Manhounds of Antares

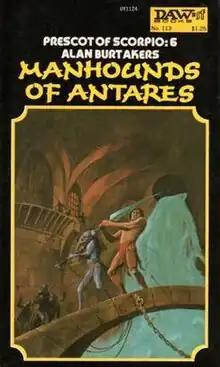
Cover of first edition

Manhounds of Antares is a science fiction novel by British writer Kenneth Bulmer, written under the pseudonym of Alan Burt Akers. It is the sixth volume in his Dray Prescot series of sword and planet novels, set on the fictional world of Kregen, a planet of the Antares star system in the constellation of Scorpio. It was first published by DAW Books in 1974.